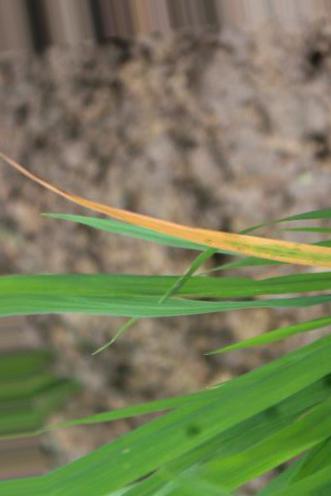
Nhãn: Tungro virus